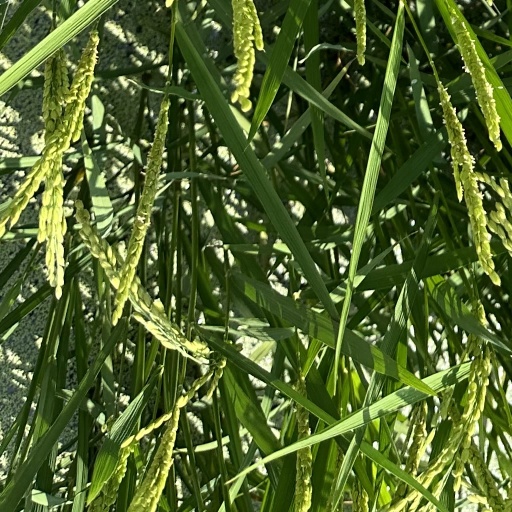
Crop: rice